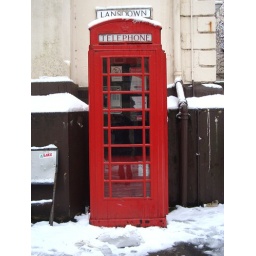
Stroud in the January snow ... red box, white snow, stating the obvious.